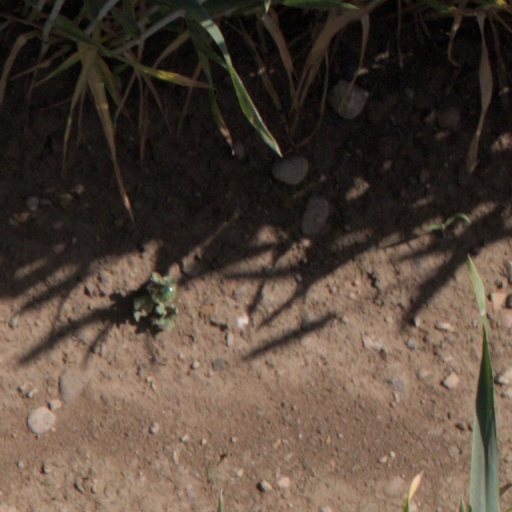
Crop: wheat